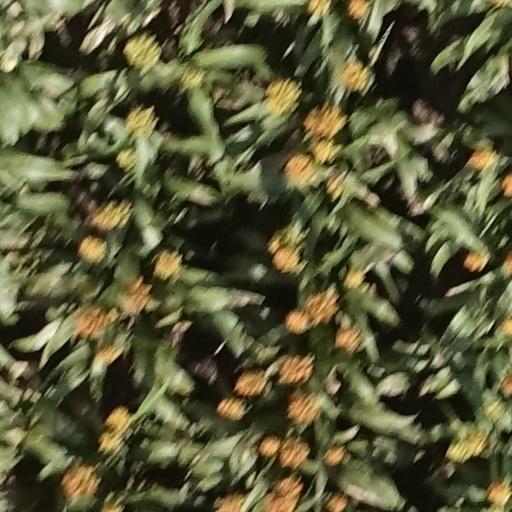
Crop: sorghum